Kowloon City District

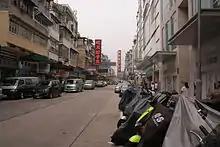
A section of Fuk Lo Tsun Road, Kowloon City

Part of the district was the location of the original "Kowloon Walled City", see Kowloon Walled City. This is now Walled City Park.